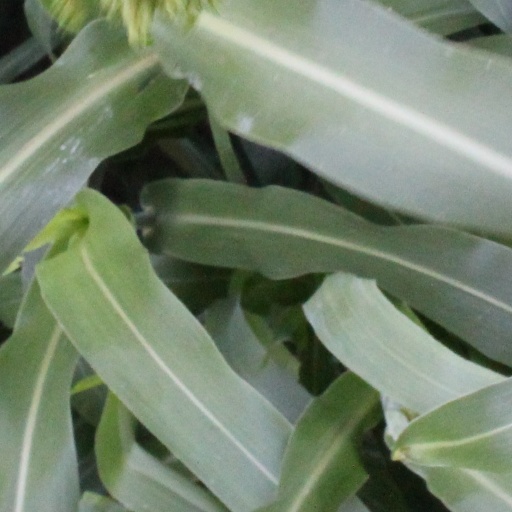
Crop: sorghum